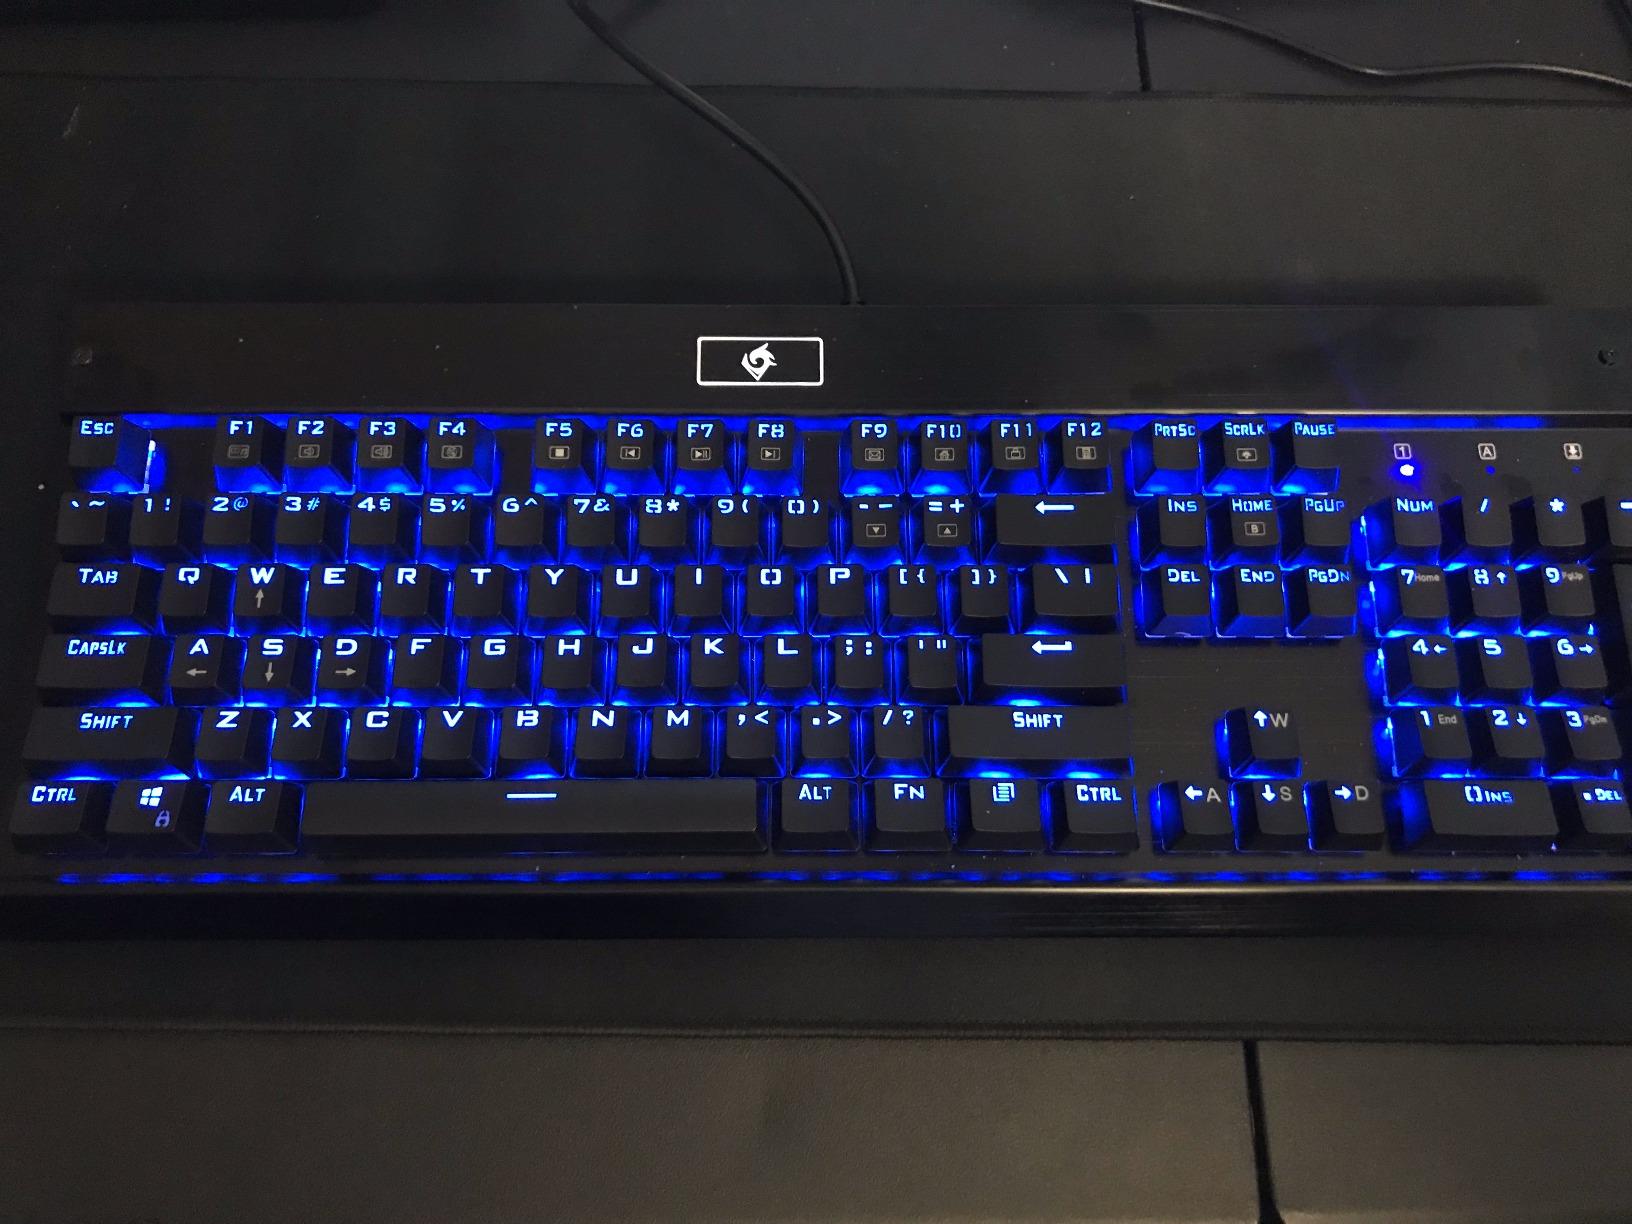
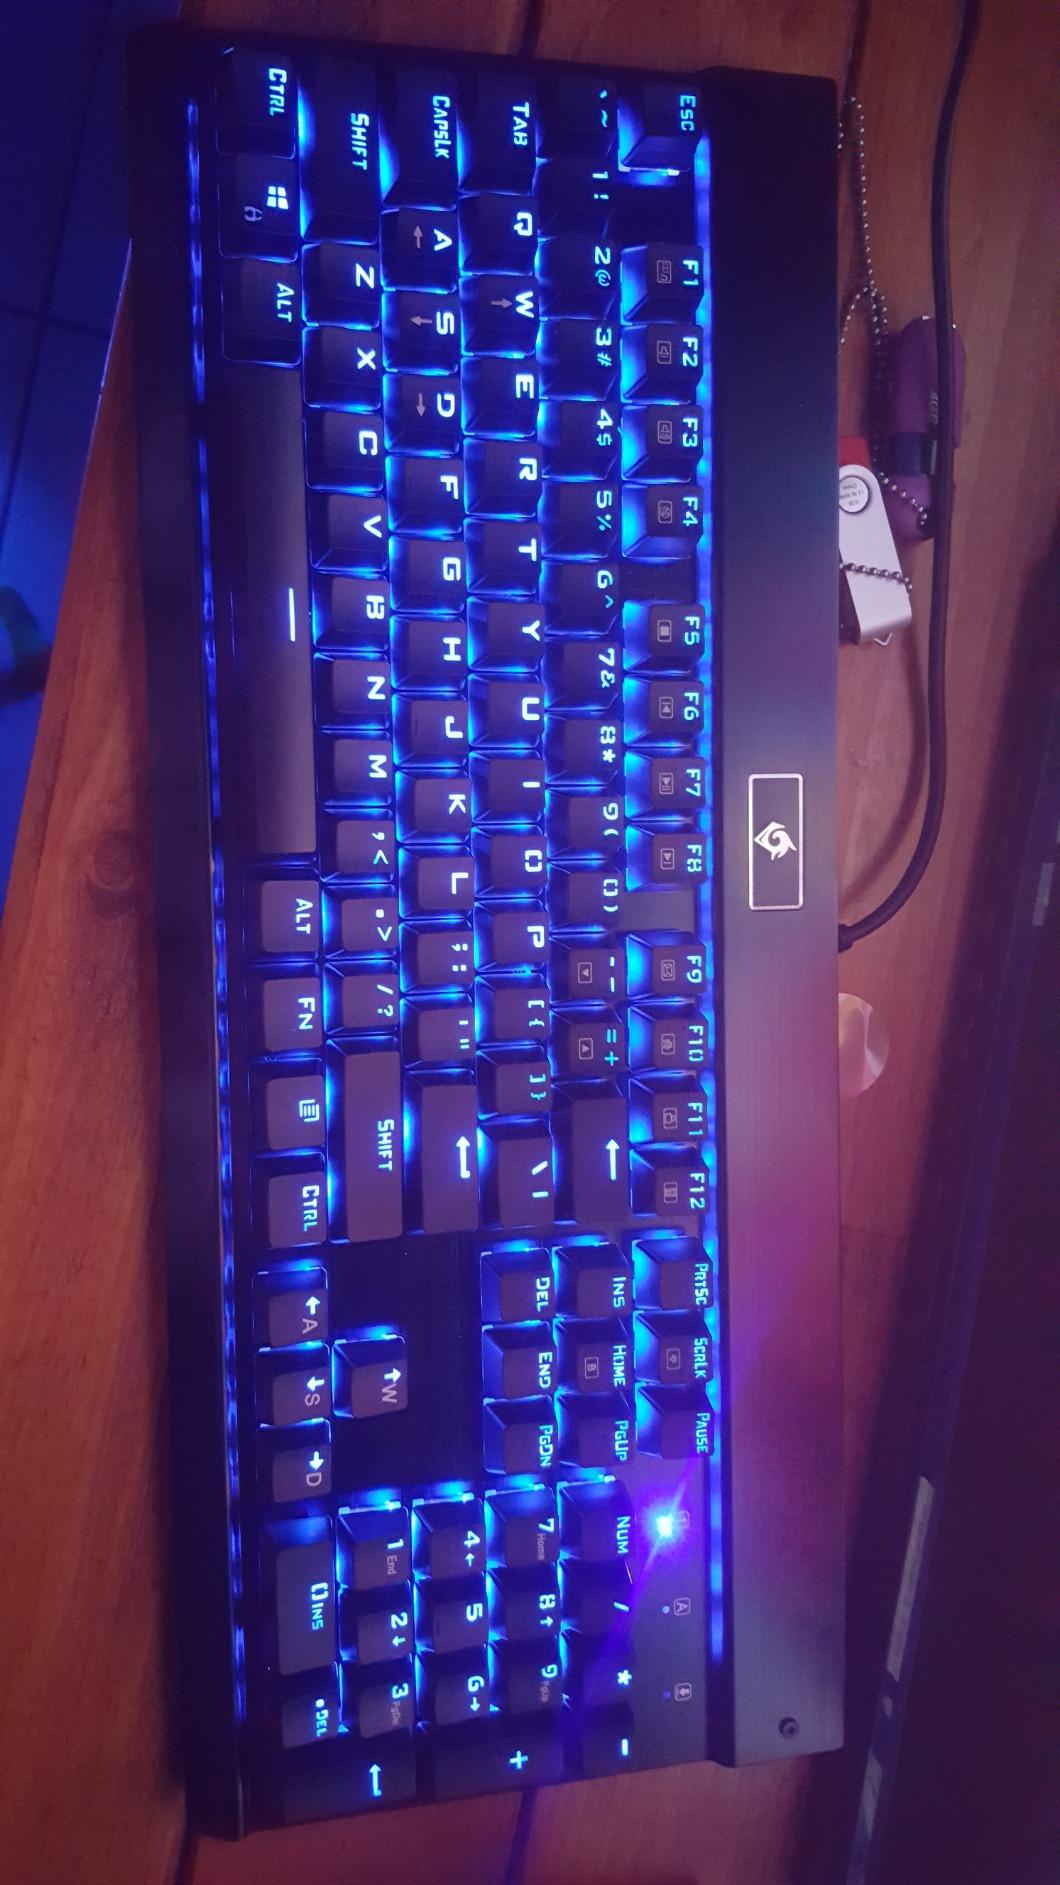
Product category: keyboard
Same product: yes